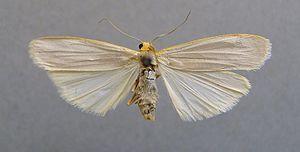
Eilema caniola, le Manteau pâle, est un papillon de la famille des arctiidés.